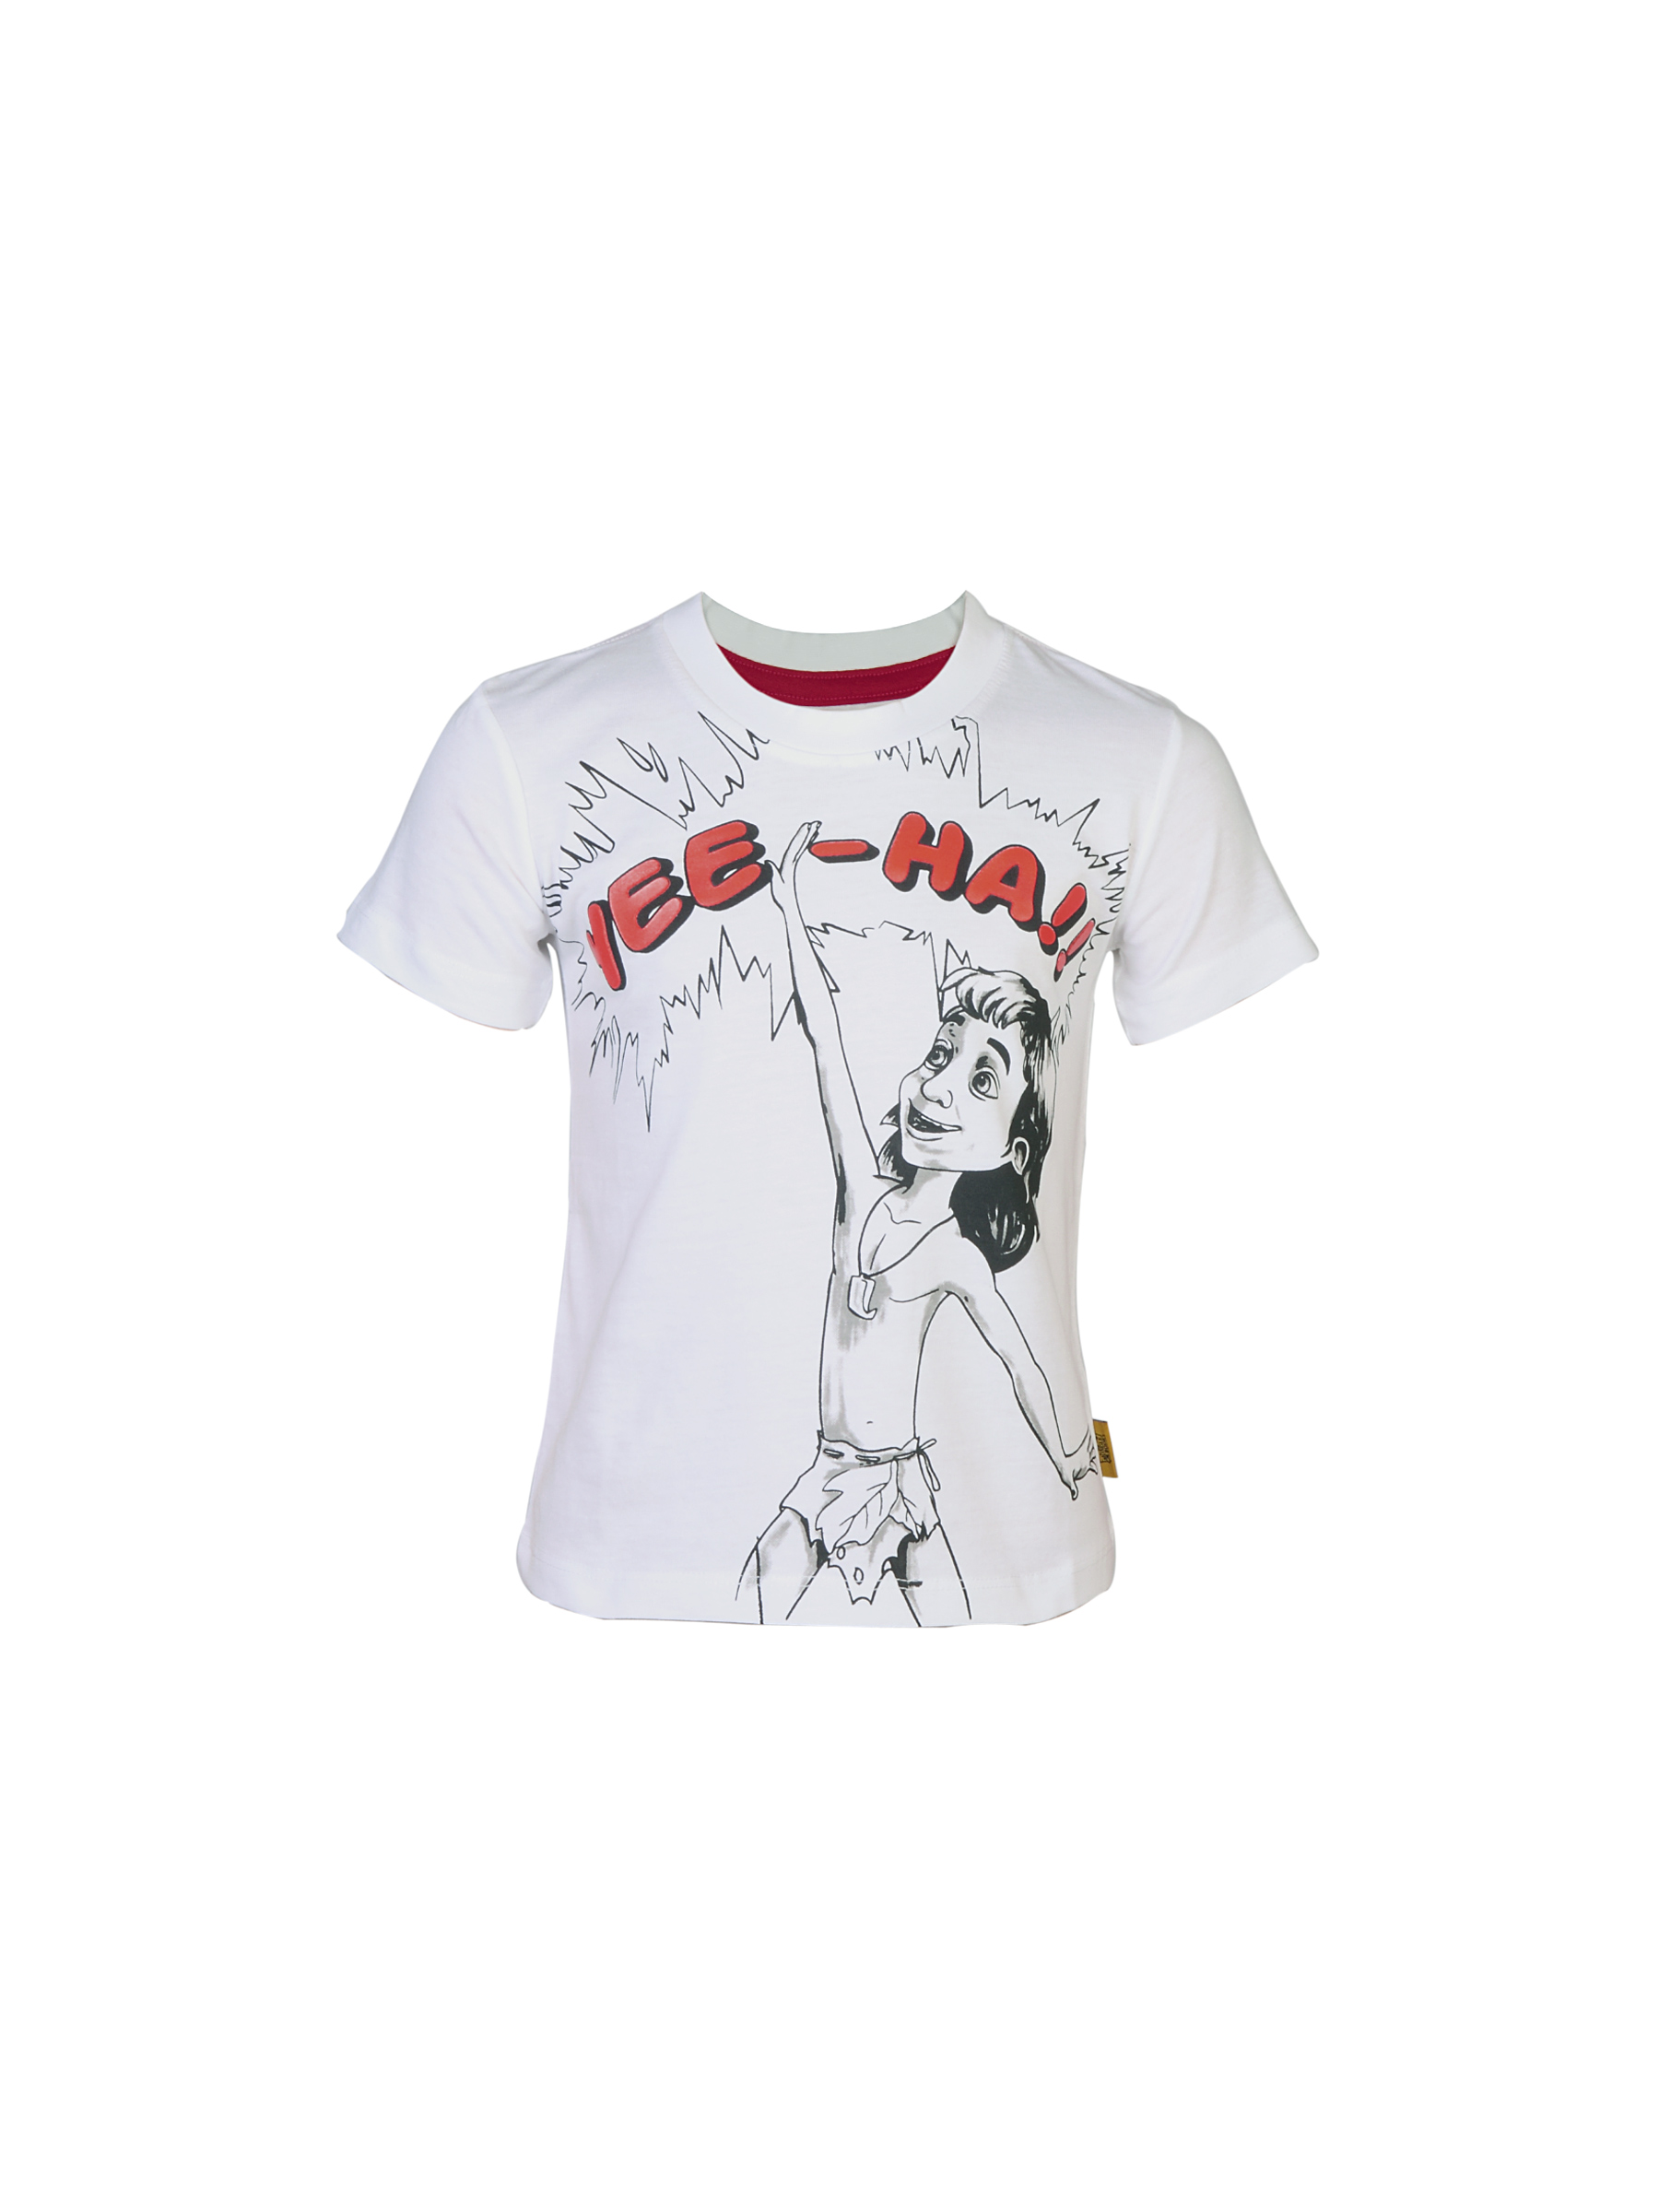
Jungle Book Boys Yee-Ha! White T-shirt
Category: Apparel / Topwear / Tshirts
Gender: Boys
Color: White
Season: Summer 2012
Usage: Casual